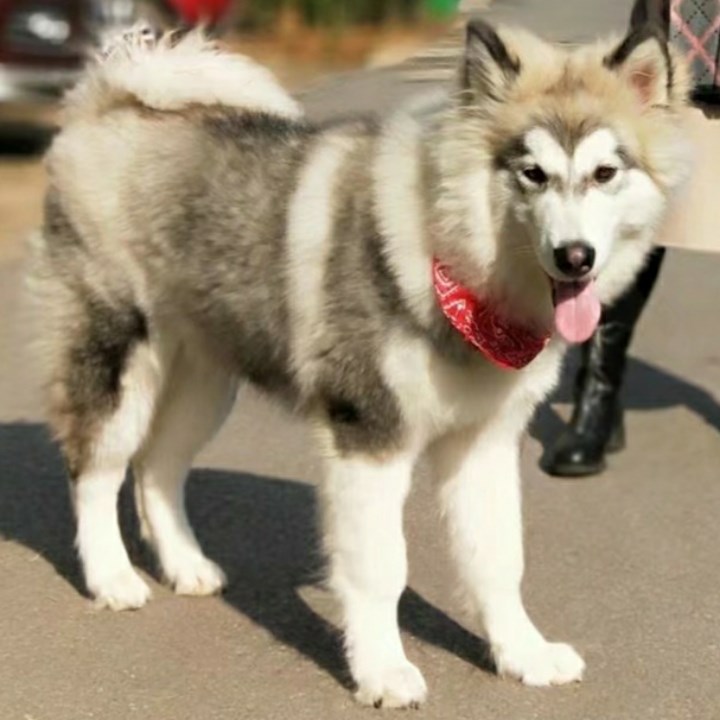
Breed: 1324-n000004-malamute